2017 Gent–Wevelgem (women's race)

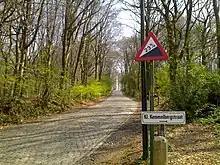
The Kemmelberg was addressed by its toughest road, with slopes up to 23% gradient.

The Kemmelberg is the centerpiece of the race. This edition, the second ascent of the Kemmelberg was addressed via its steepest road. The first ascent was via the traditional route with a maximum gradient of 17% but, the second was addressed via this steeper road, which has a maximum gradient of 23% near the top. Race director Hans De Clercq stated that it is a tribute to the historical significance of the Kemmelberg, as it is that road being used the first time the Kemmelberg was included in the men's race, in 1955. According to "COTACOL", a Belgian standard work that has examined and graded every climb in the country, the "new" Kemmelberg ascent is the toughest climb in all Flemish races. They have given it an overall score of 183 points, which is more than the Koppenberg, the Muur van Geraardsbergen or the traditional Kemmelberg road.